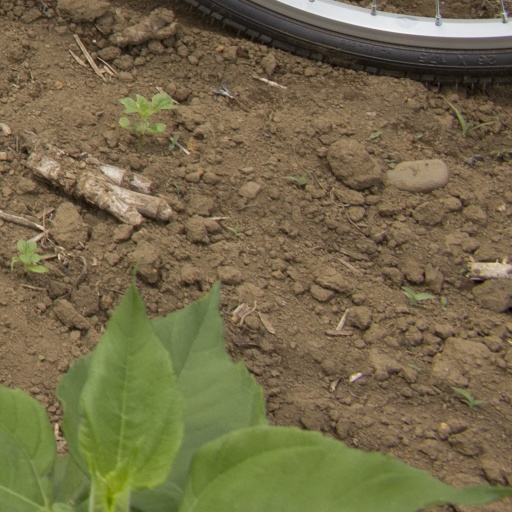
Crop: Jerusalem artichoke